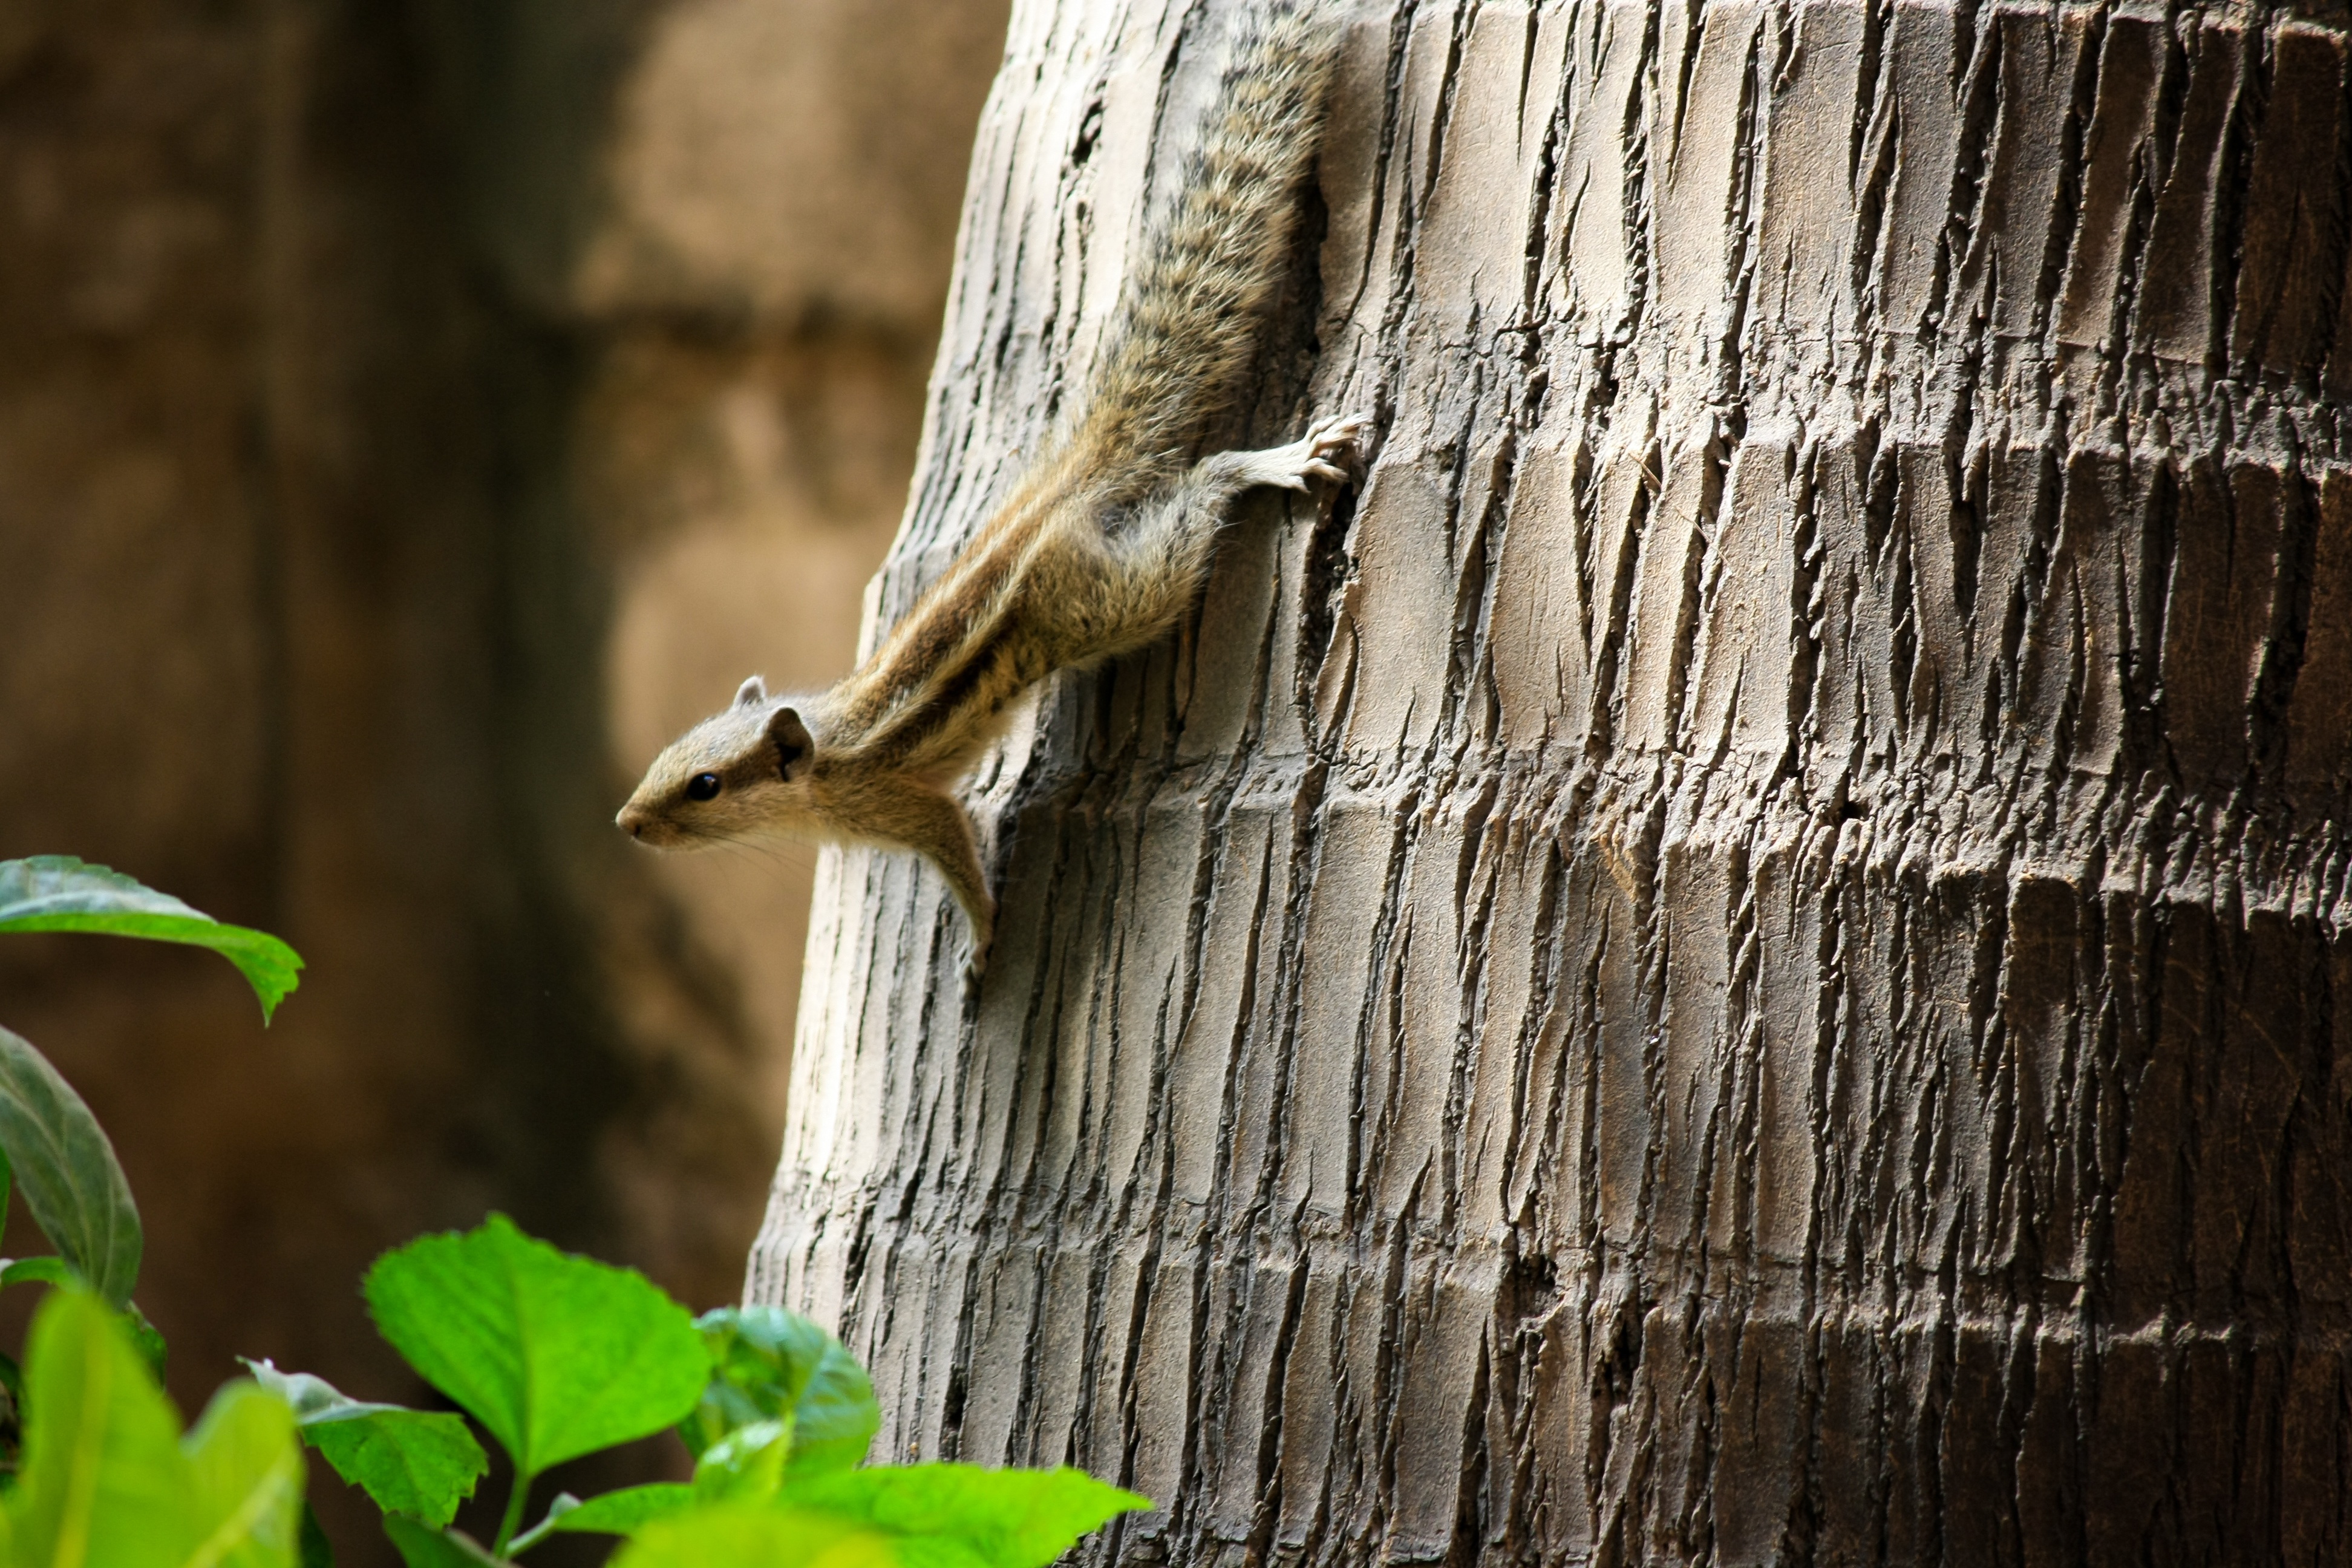
tree, nature, forest, branch, wood, palm tree, leaf, flower, trunk, animal, cute, wildlife, jungle, climbing, squirrel, rodent, flora, fauna, down